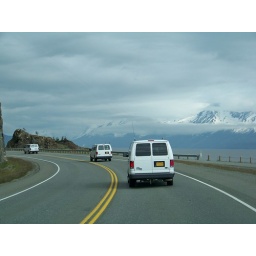
After hours in the plane we hop into 6 white vans and make the 3 hour drive to Seward.